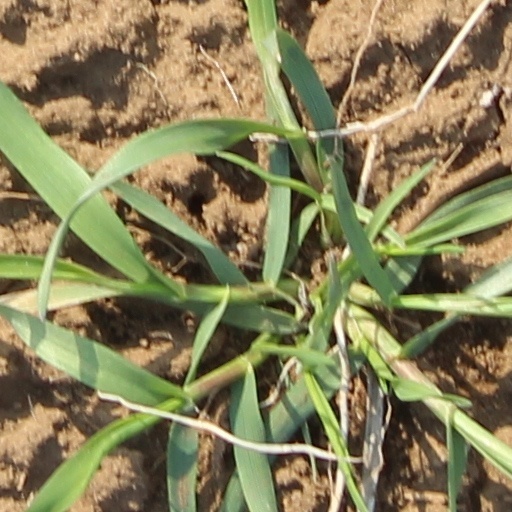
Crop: wheat